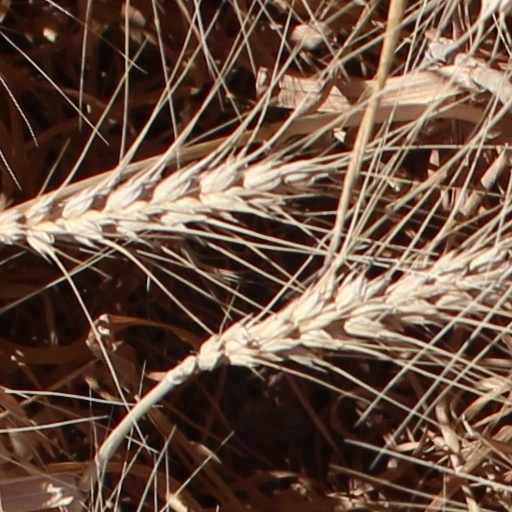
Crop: wheat